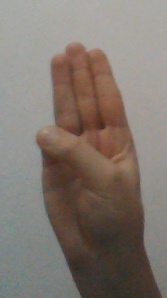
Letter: thaa